Tarand (animal)

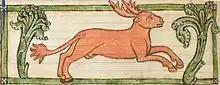
Parandrus (Bestiary Harley MS 3244, 13th century, British Library)

According to the Oxford English Dictionary, the first reference in English to the tarand is in the medieval play "The York Mystery Cycle" ("All þin vntrew techyngis þus taste I, þou tarand", or in modern English "All your untrue teachings thus I test, you tarand").